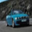
Label: automobile